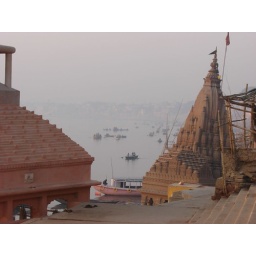
Toeristen op het water in aanschouwing van de dagelijkse rituelen.